Michalis Karvouniaris

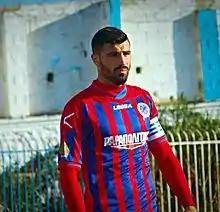

In his first season (2012-2013) Karvouniaris earned 17 appearances in an 18-round Championship. Despite the fact that he was just 19 years old Karvouniaris was one of the major reasons to the team's promotion to the Greek 3rd Division (Football League 2). The same season Kissamikos P.G.S. F.C. won Chania city's Super Cup and was a finalist in the Domestic Cup.